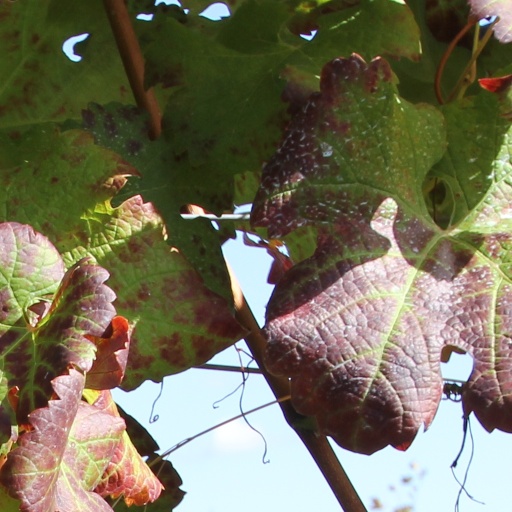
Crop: grape